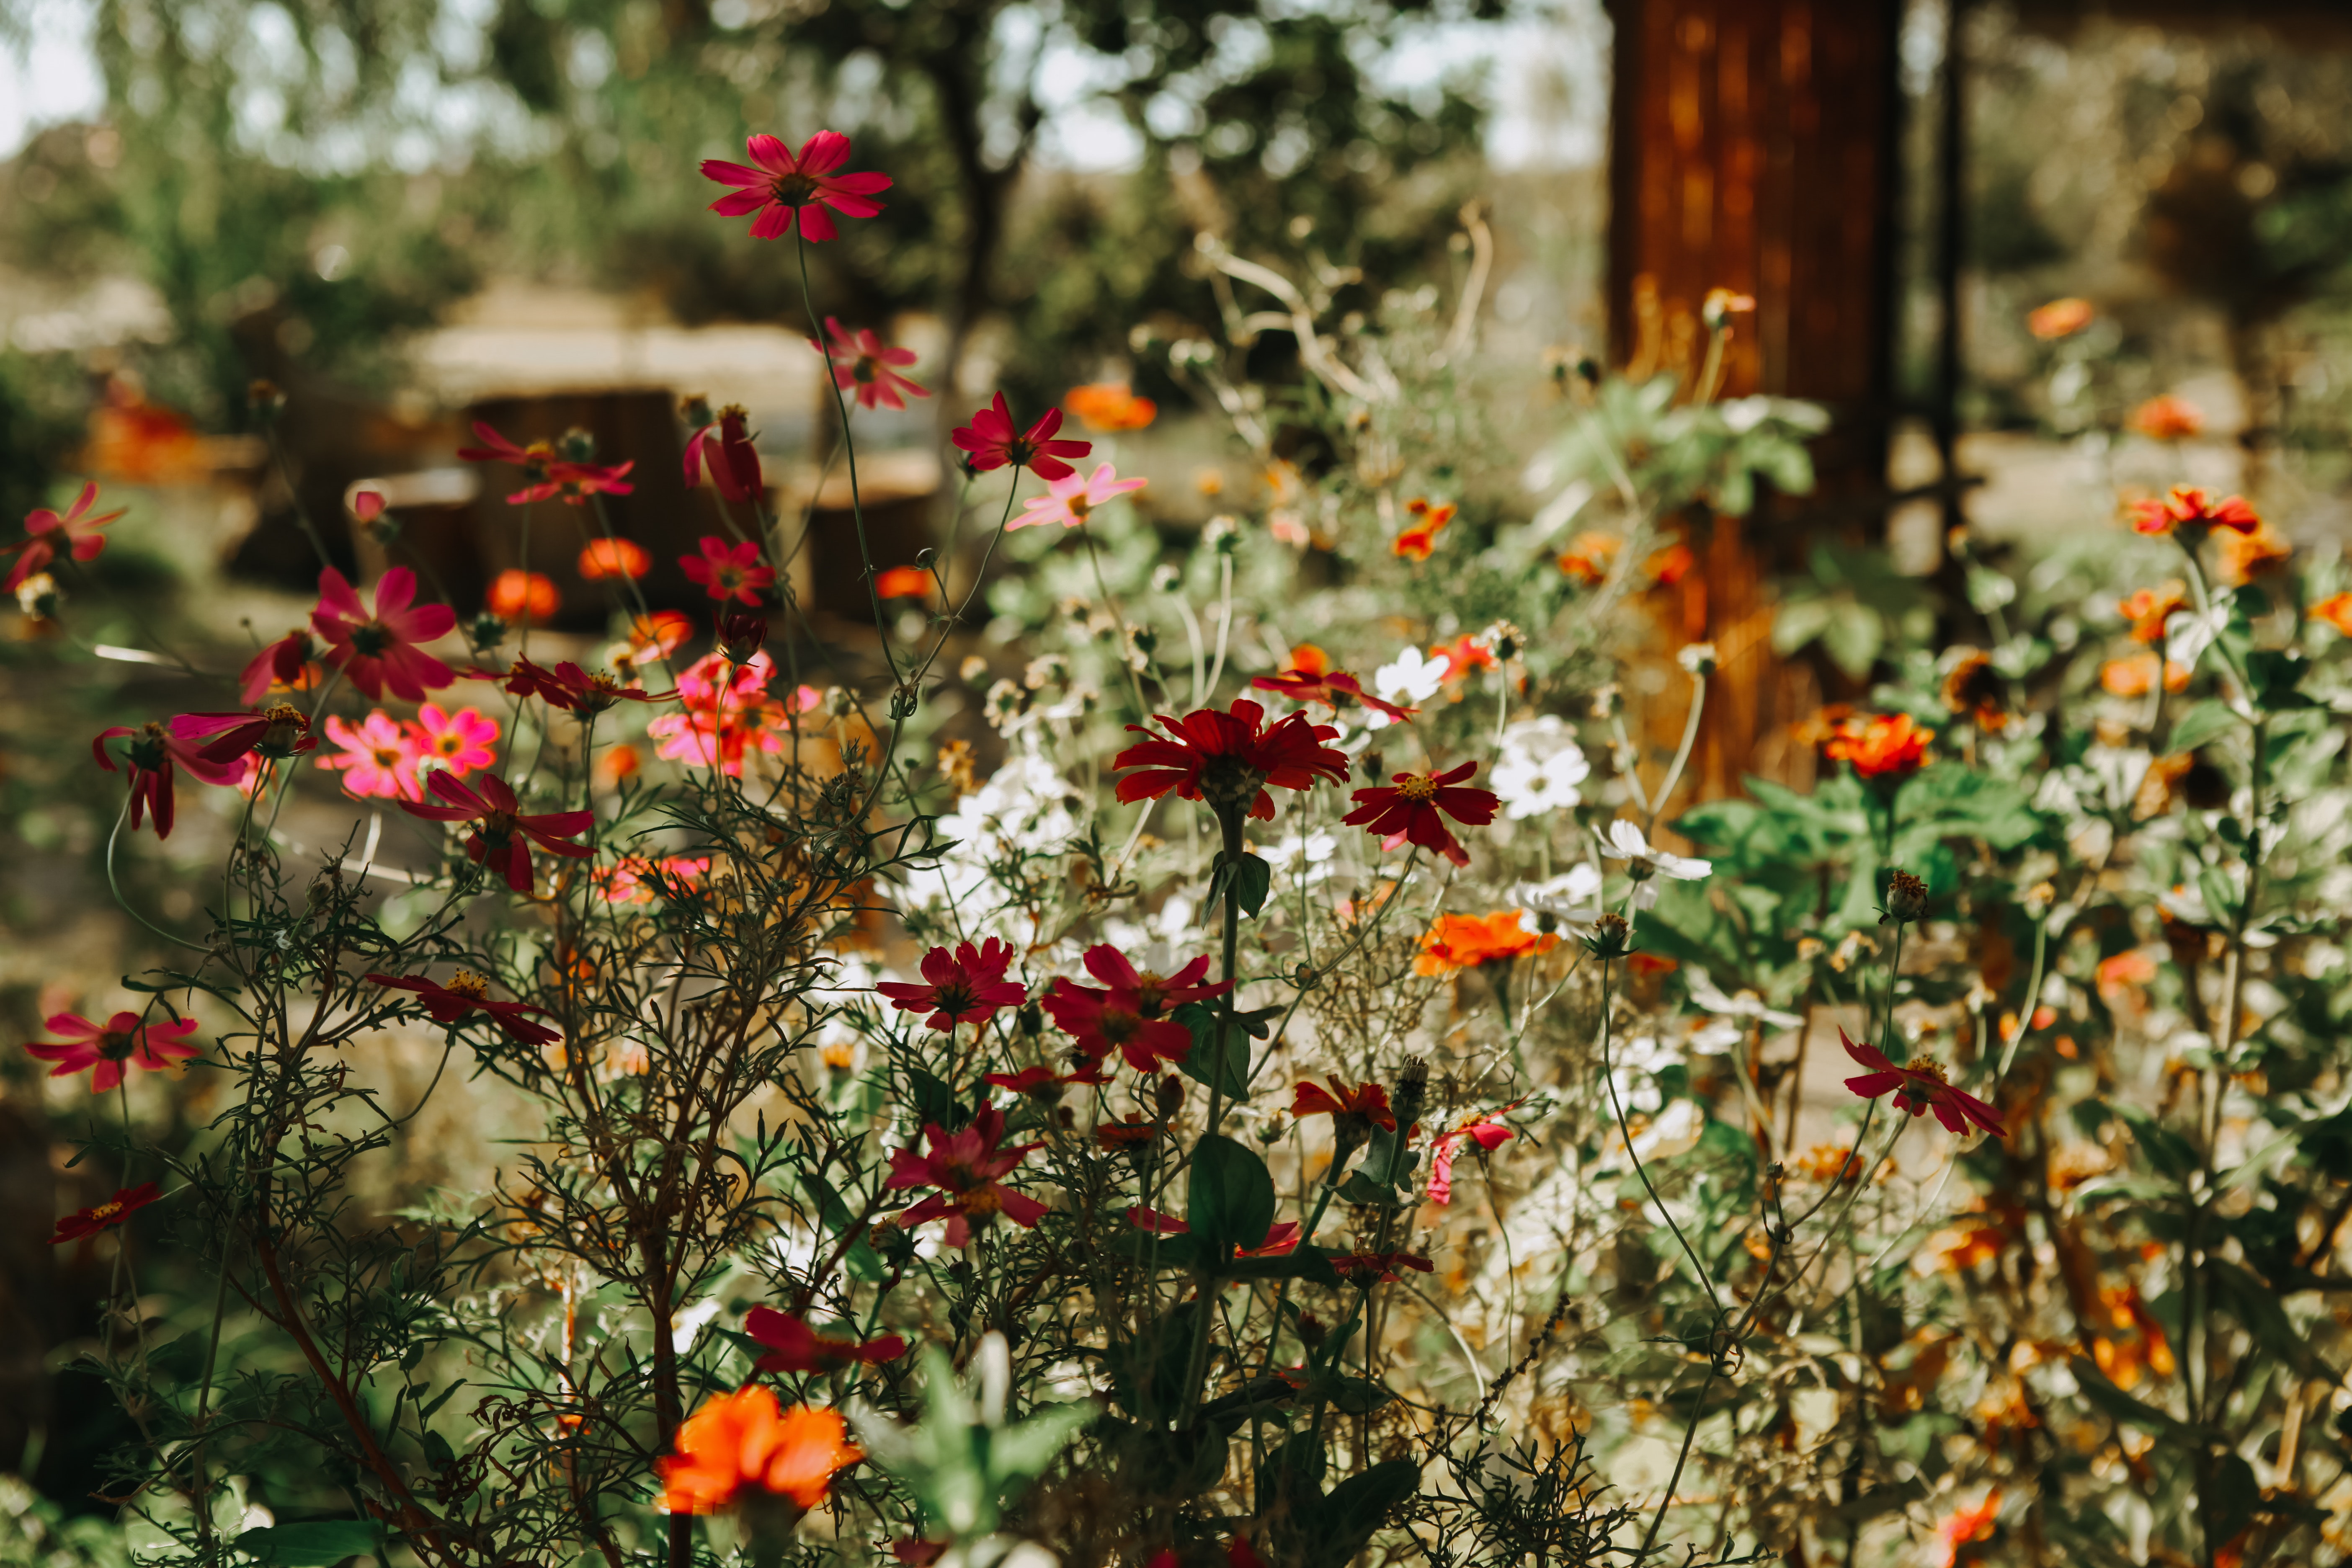
flower, plant, flora, wildflower, spring, flowering plant, autumn, shrub, annual plant, garden